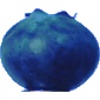
Label: huckleberry